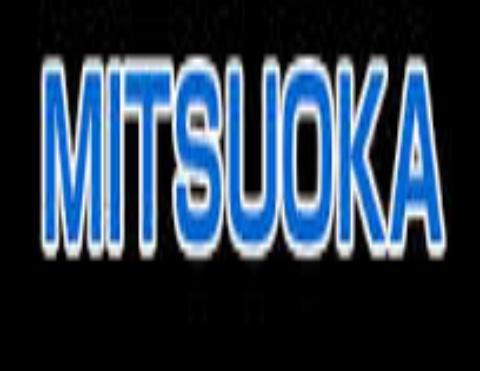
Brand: mitsuoka-2
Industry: Transportation